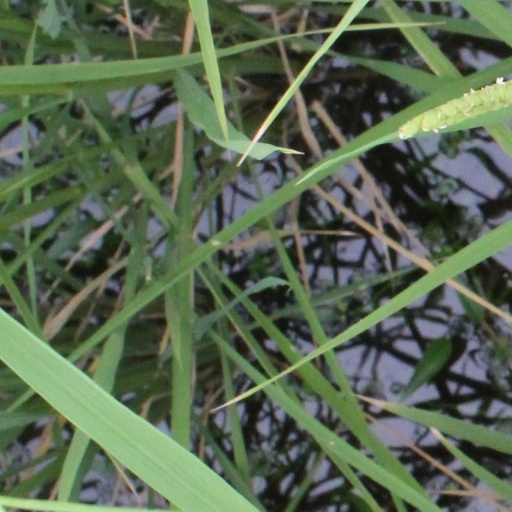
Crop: rice